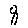
Label: 8